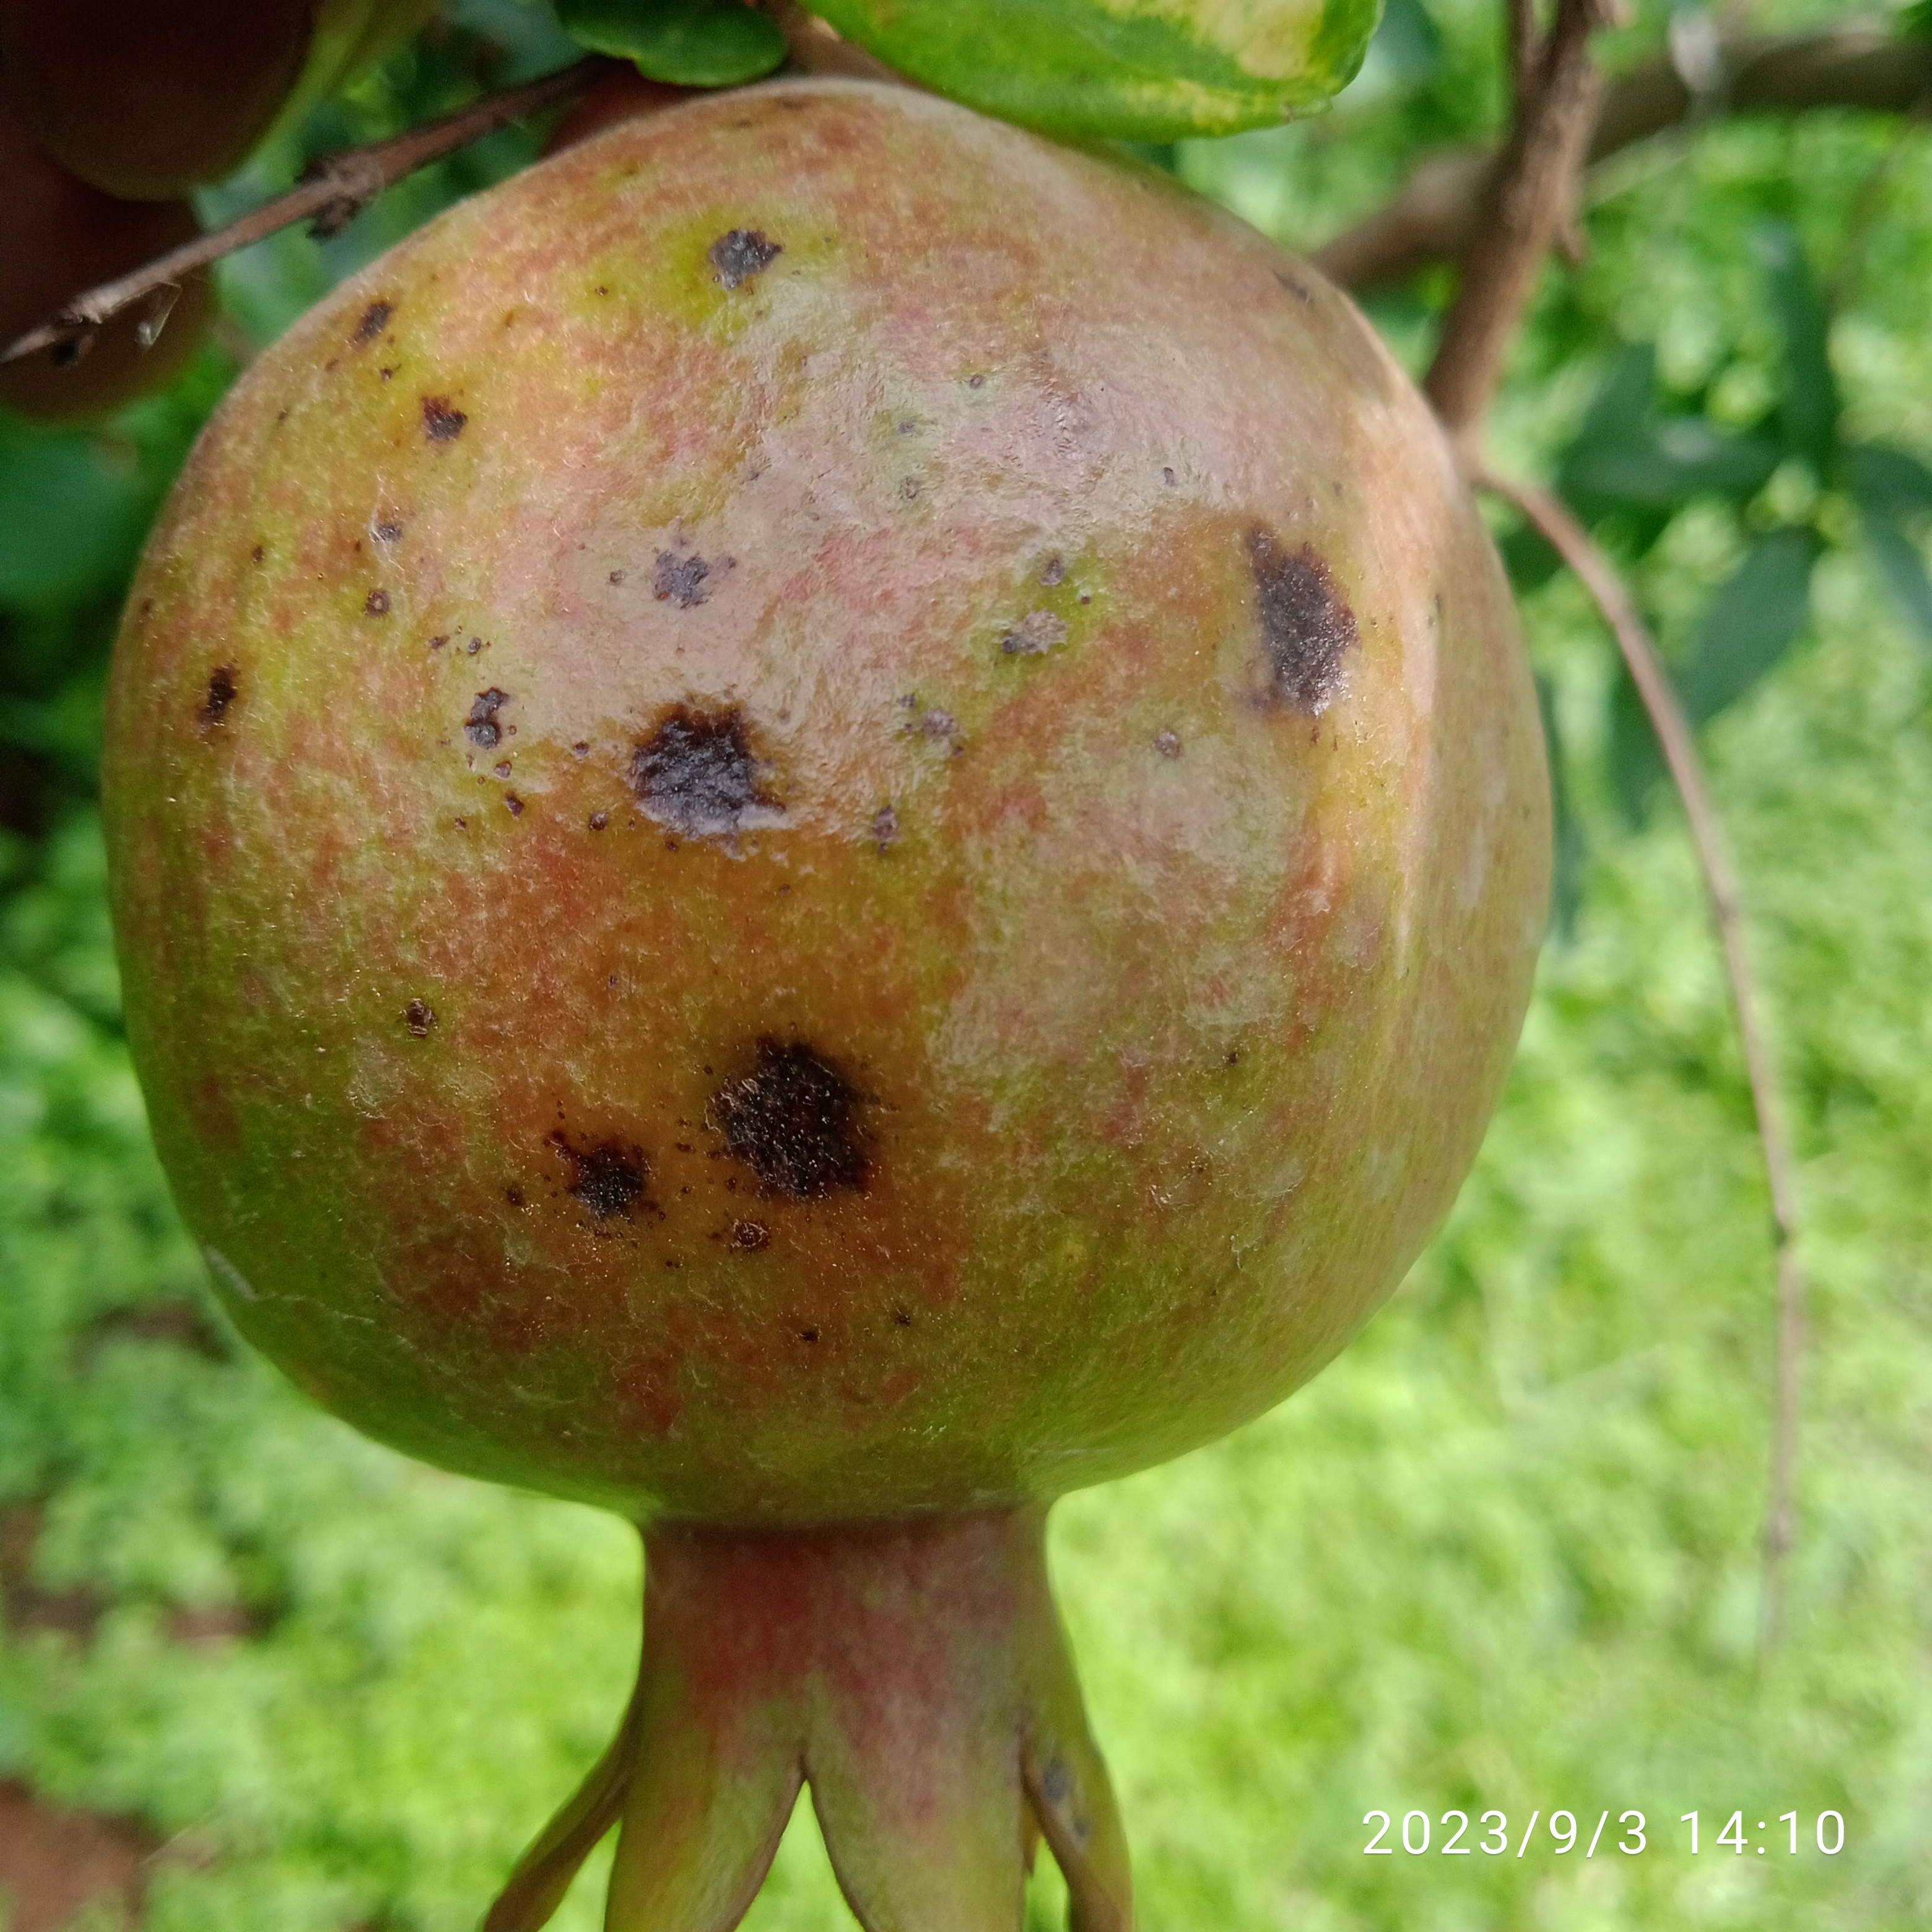
Label: Anthracnose